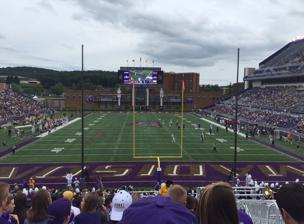
Building: Bridgeforth Stadium
Country: United States of America
Year built: 1975
American college football stadium Bridgeforth Stadium The Dog House Bridgeforth Stadium in 2016 Bridgeforth Stadium Location in Virginia Show map of Virginia Bridgeforth Stadium Location in the United States Show map of the United States Former names Madison Stadium (1975–1981) JMU Stadium (1981–1989) Location Champions Dr. Harrisonburg, VA 22801 Coordinates 38°26′7″N 78°52′23″W / 38.43528°N 78.87306°W / 38.43528; -78.87306 Operator James Madison University Capacity 24,877 (2011–present) 15,694 (2010) 15,778 (2008–2009) 13,559 (2001–2007) 12,500 (1981–2000) 5,200 (1975–1980) Record attendance 26,239 (October 28, 2023 vs. Old Dominion Surface Astroturf , 1975–2005 FieldTurf , 2006–present Construction Broke ground 1973 Opened September 20, 1975 Expanded 1981, 2011 Construction cost $62 million (expansion) Architect HKS, Inc. (Sports Design – expansion), Moseley Architects (Architect of Record – expansion) Tenants James Madison Dukes football (1975–present) Bridgeforth Stadium is a football stadium located on the campus of James Madison University in Harrisonburg, Virginia . The stadium is home to the James Madison Dukes football team. The playing surface is named Zane Showker Field . With a seating capacity of 24,877, Bridgeforth Stadium is currently the 12th largest stadium in the Sun Belt Conference . History Bridgeforth Stadium in 2007, before its expansion Originally named Madison Stadium , it was built in 1975 and had a capacity of approximately 5,200. The stadium was originally designed as a multi-purpose facility, and hosted football, track and field, lacrosse, and field hockey events. In addition, the stadium contained indoor racquetball courts, several classrooms, support space for the JMU ROTC program, and administrative offices for JMU varsity athletic teams and media relations. In 1981, the stadium then called JMU Stadium , underwent its first expansion which included a second set of seats giving it a total capacity of more than 12,000. The stadium was again renamed in 1990 for William E. Bridgeforth, former member of the JMU Board of Visitors. In 2003 the field was named in honor of JMU benefactor Zane Showker (whose name is also on the building for JMU's School of Business). In 2004, the university added a new scoreboard with video replay features, which was dismantled after the 2010 season as part of a significant renovation of the entire facility. It was replaced by a much larger video scoreboard behind the south endzone. In 2006, the existing artificial turf was replaced with FieldTurf . The stadium is situated in the Lakeside area of campus, and is adjacent to the multimillion-dollar Plecker Athletic Center and a five story parking deck. A statue of the school's mascot, Duke Dog, sits on the stadium's exterior. Renovation A major stadium renovation and expansion project began in December 2009. The expansion included the demolition of the then existing west stands, removal of the track, and the construction of a $62 million, two-tiered complex in its place. After completion in August 2011, Bridgeforth Stadium's seating capacity was raised to 24,877 permanent seats. In addition to increased seating, the expansion included the construction of a larger video and scoreboard, the addition of 17 suites, a club lounge with chairback seating, and increased stadium lighting. All total, the completion of the Bridgeforth Stadium and Zane Showker Field complex, including the Plecker Athletic Performance Center and parking deck, represents an investment of approximately $90 million. On September 10, 2011, the Dukes played for the first time in the newly expanded stadium. In front of a sellout crowd of 25,102 fans, the Dukes defeated the Blue Devils of Central Connecticut State University by a score of 14–9. Notable games Some of the recent notable games in JMU history that have been played at Bridgeforth Stadium are: The 20–13 victory over University of Delaware in 2004 The 2008 35–32 victory over Appalachian State The 38–35 victory over Wofford in the first round of the 2008 FCS playoffs The 31–27 victory over Villanova in the second round of the 2008 FCS playoffs The 2010 victory over the FCS #1 William and Mary, 30–24 The 14–9 victory over Central Connecticut State in the 2011 debut of the newly renovated Bridgeforth Stadium The 27–26 double overtime victory over William & Mary, the 31–24 come back victory over William & Mary The 2015 59–49 loss against Richmond in front of a record 26,069 fans on the heels of a visit from ESPN's College GameDay The 2015 38–29 win over Villanova clinching JMUs first CAA football title since 2008. The record setting 84–7 win over Rhode Island in 2016. The 2016 55–20 win over New Hampshire in the FCS Second round The 2016 65–7 win over Sam Houston State in the FCS Quarterfinals A 30–8 win over Villanova in 2017 on the heels of a return visit from College GameDay A 51-16 win over South Dakota State in the 2017 FCS Semifinals to send JMU to their second consecutive FCS National Championship Game A 44-7 win over Middle Tennessee in 2022 in their first game as a member of the FBS subdivision of football and as a member of the Sun Belt Conference The 2022 26-12 loss against Marshall set a new single-game attendance record of 26,159 fans in their second home game as a member of the Sun Belt Conference A 30-27 win over Old Dominion on October 28, 2023 saw a new Bridgeforth Stadium attendance record as 26,239 fans saw James Madison's 11th consecutive victory A 26-23 OT loss to Appalachian State University in front of 25,838 fans following College GameDay's third visit to Harrisonburg and first visit after JMU's FBS transition during the 2023 season saw the team's 13-game winning streak come to an end. This loss led to the University dropping plans for a lawsuit against the NCAA over bowl eligibility. Largest crowds Rank Attendance Date Game result 1 26,239 October 28, 2023 #25 James Madison 30 , Old Dominion 27 2 26,159 October 22, 2022 Marshall 26 , James Madison 12 3 26,069 October 24, 2015 #11 Richmond 59 , #4 James Madison 49 4 26,064 September 30, 2023 James Madison 31 , South Alabama 23 5 25,993 October 14, 2017 #1 James Madison 30 , #11 Villanova 8 6 25,838 November 18, 2023 #18 James Madison 23, Appalachian State 26 7 25,786 September 28, 2024 James Madison 63 , Ball State 7 8 25,742 October 1, 2011 #9 James Madison 31 , #10 Richmond 7 9 25,622 October 10, 2024 James Madison 39 , Coastal Carolina 7 10 25,484 October 6, 2018 #10 Elon 27 , #2 James Madison 24 Panorama A panorama of the stadium before 2013 See also List of NCAA Division I FBS football stadiums References